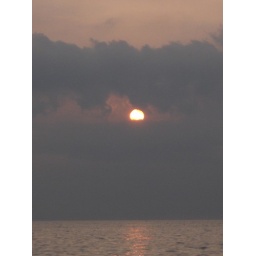
labor day weekend at the lake house in bridgman, michigan with 17 of our closest friends :D